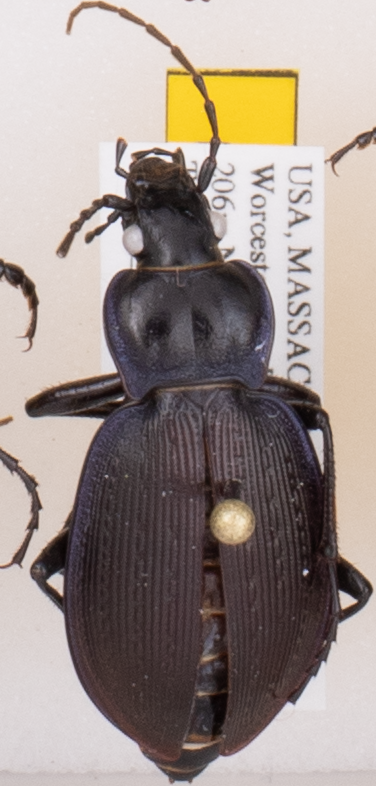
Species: Carabus goryi
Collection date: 2018-05-22
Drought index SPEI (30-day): -1.156
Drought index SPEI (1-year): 0.034
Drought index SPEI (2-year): -0.84